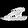
Label: Sandal